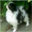
Label: dog